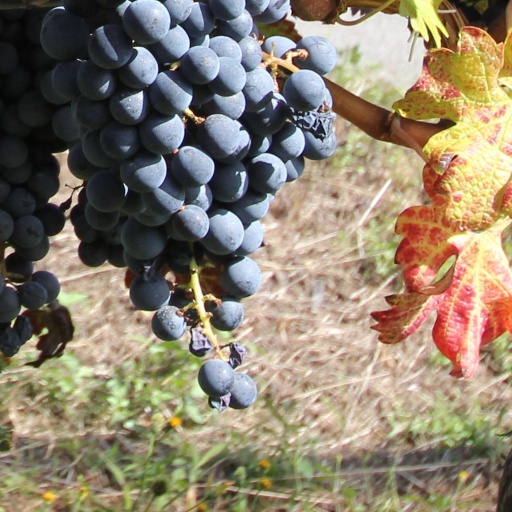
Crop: grape